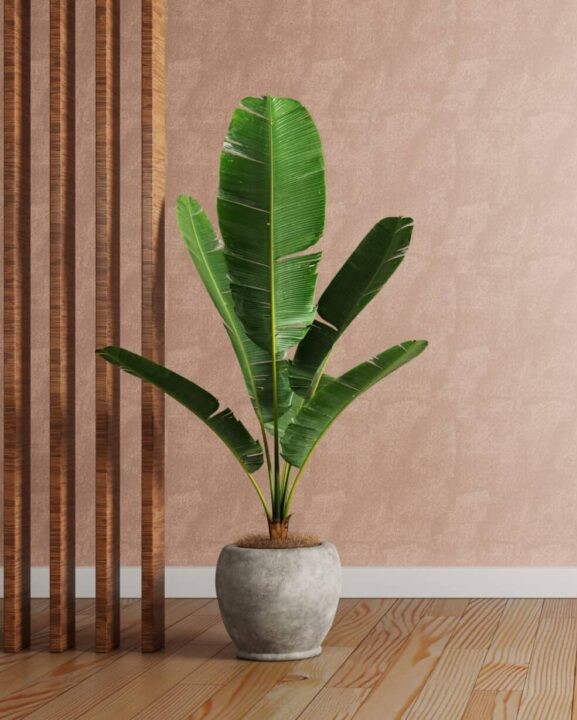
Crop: unknown
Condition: banana